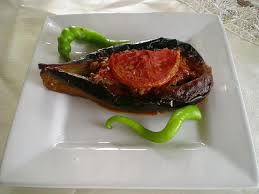
Yemek: karniyarik